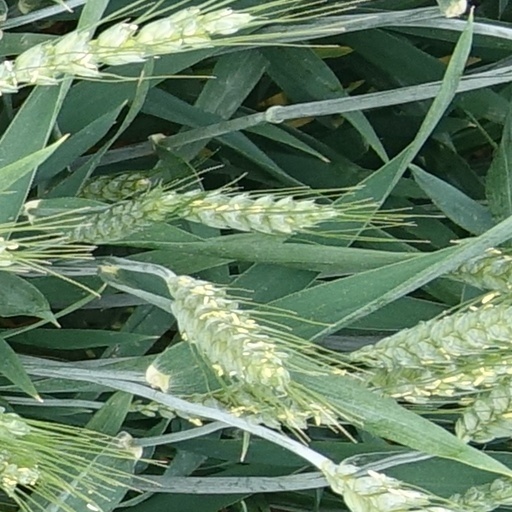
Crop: wheat